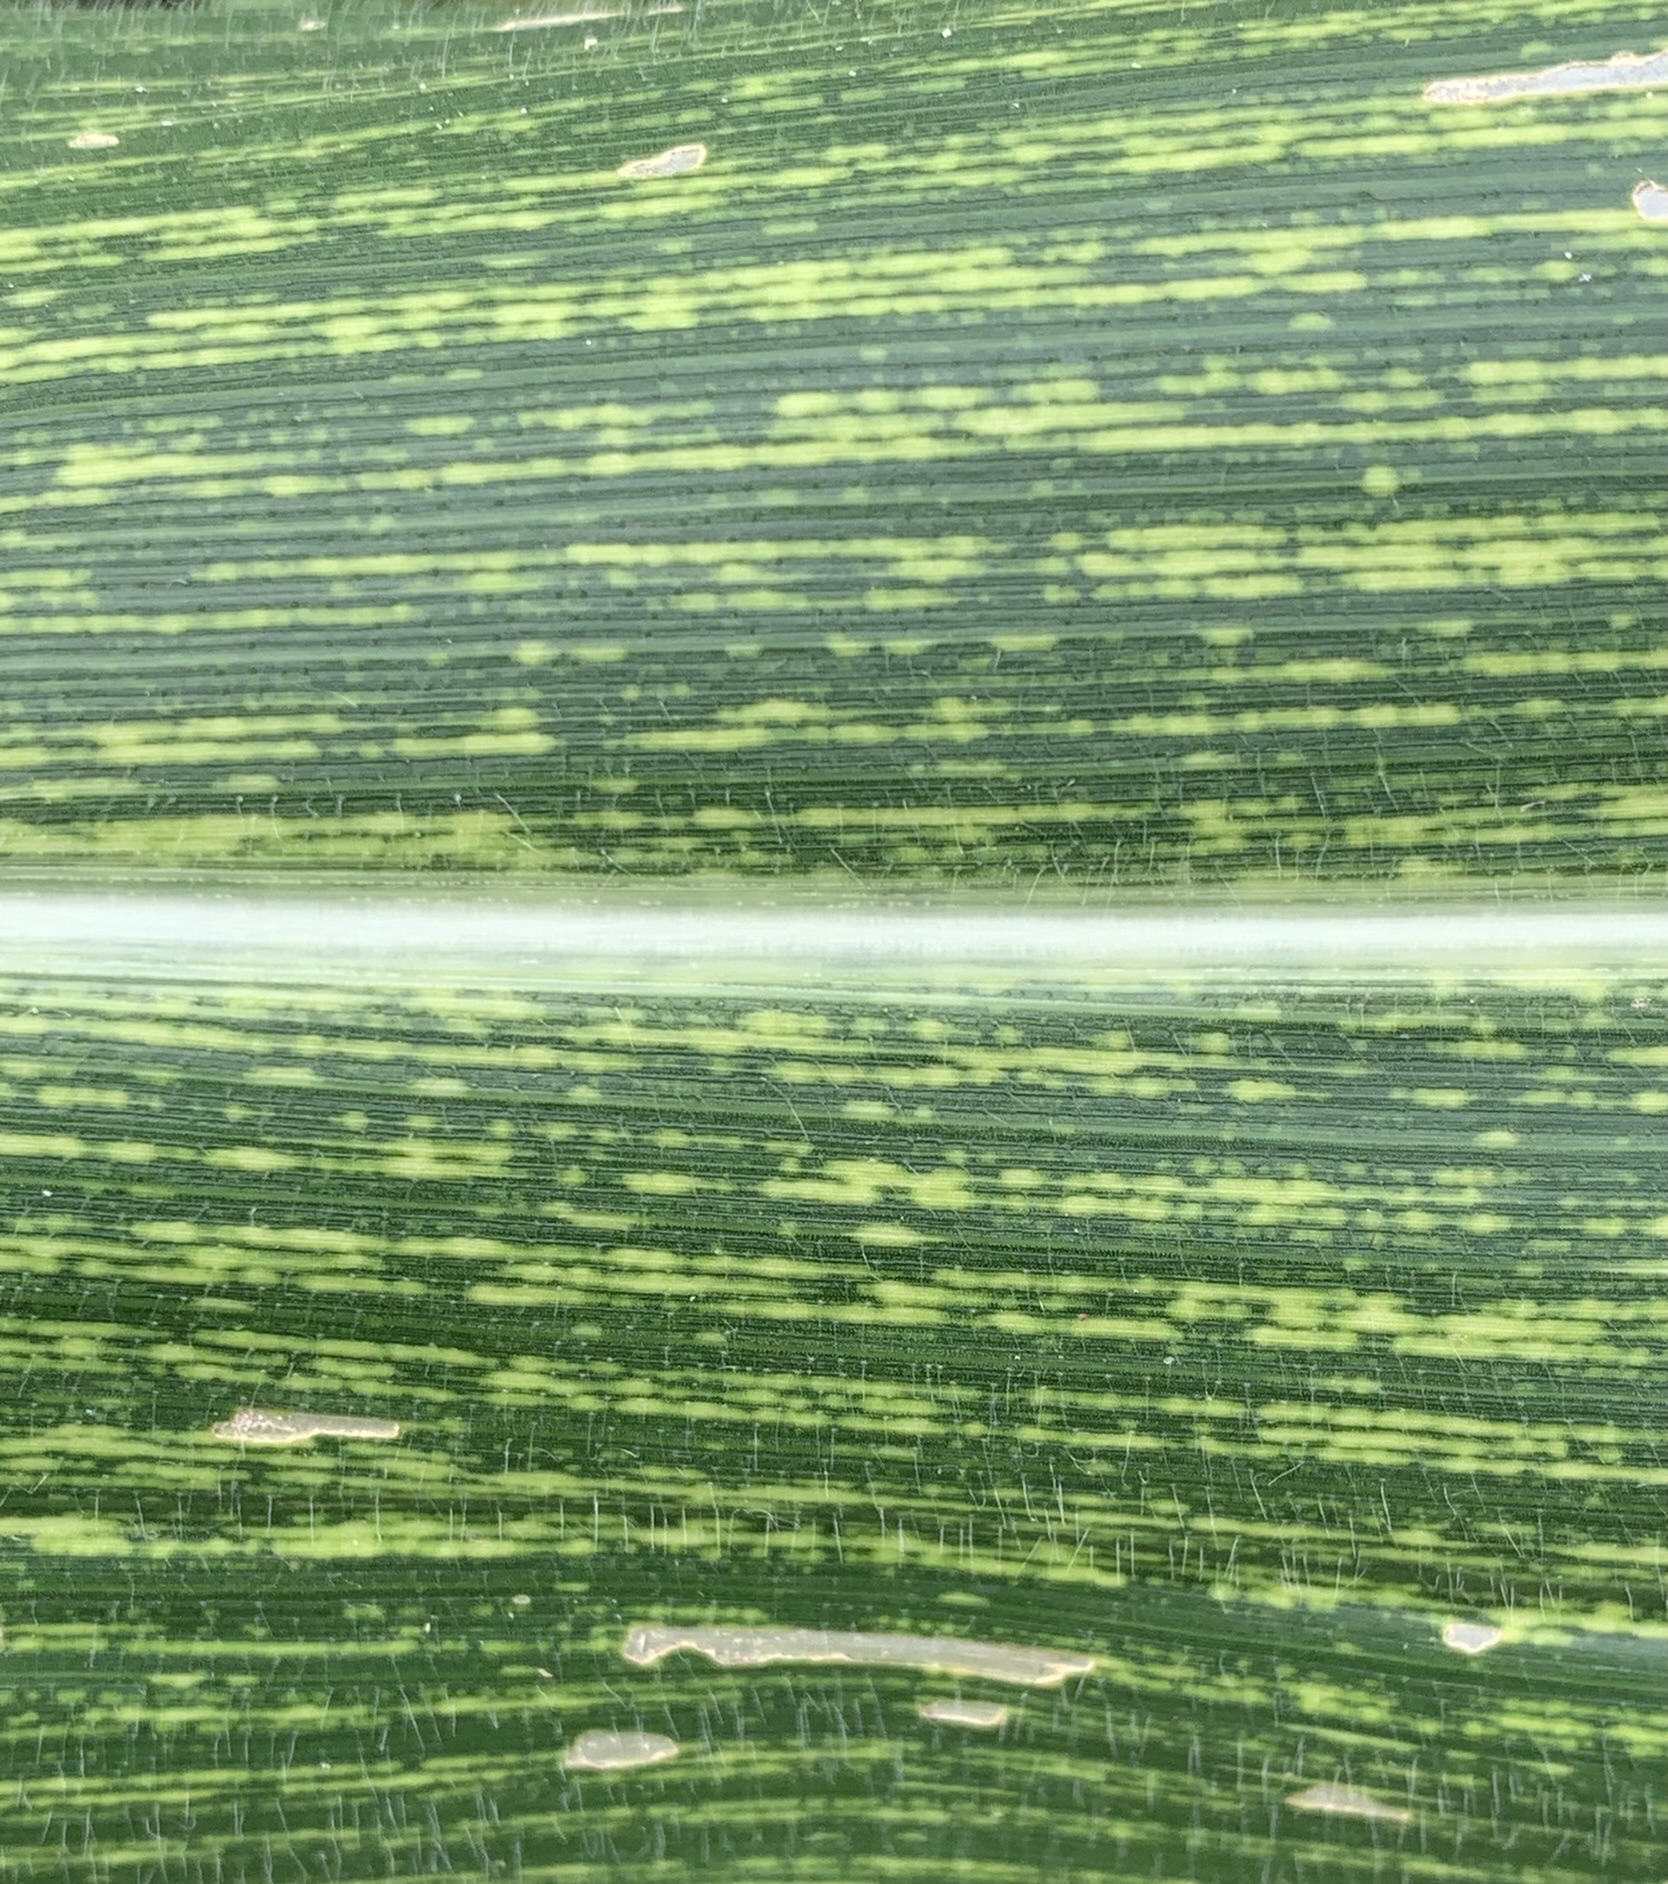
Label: MSV